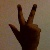
The image shows a hand gesture representing the number 3 in Indian Sign Language.